Cubana de Aviación Flight 455

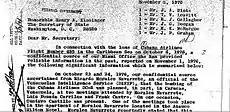
Declassified FBI report that reads: "Our confidential source ascertained... that the bombing of the Cubana Airlines DC-8 was planned, in part, in Caracas, Venezuela, at two meetings attended by Morales Navarette, Luis Posada Carriles and Frank Castro"

Luis Posada Carriles, a Cuban-born naturalized Venezuelan, was the Director of Counterintelligence at Venezuela's FBI equivalent, the DISIP, from 1967 to 1974. A U.S. Government document released through FOIA also confirms Posada's status with the CIA: "Luis Posada, in whom CIA has an operational interest - Posada is receiving approximately $300 per month from CIA". Posada was heavily involved with right-wing anti-Castro groups, in particular the Cuban-American National Foundation (CANF) and the "Coordinadora de Organizaciones Revolucionarias Unidas" (Coordination of United Revolutionary Organizations - CORU), led at the time by Orlando Bosch.